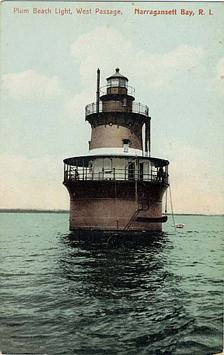
Building: Plum Beach Light
Country: United States of America
Year built: 1899
This article is about a lighthouse in Rhode Island. For the range lights in Wisconsin, see Plum Island Range Lights . For the lighthouse in New York State, see Plum Island Light . Lighthouse Plum Beach Light Plum Beach Light ca. 1910 Location Narragansett Bay north of the Jamestown Verrazzano Bridge Coordinates 41°31′49″N 71°24′19″W / 41.5303°N 71.4052°W / 41.5303; -71.4052 Tower Constructed 1897 Foundation Iron caisson Construction Cast iron/concrete Height 16 m (52 ft) Shape conical "sparkplug" tower Heritage National Register of Historic Places listed place Light First lit 2003 Deactivated 1941 ( 1941 ) Focal height 16.5 m (54 ft) Characteristic Fl W 5s Plum Beach Lighthouse U.S. National Register of Historic Places MPS Lighthouses of Rhode Island TR NRHP reference No. 88000281 Added to NRHP March 30, 1988 Plum Beach Light (Lighthouse), built in 1899, is a sparkplug lighthouse in North Kingstown, Rhode Island . The lighthouse was built using pneumatic caisson engineering.  A granite base was added in 1922. The light was deactivated in 1941 when the first Jamestown Bridge was built.   The light became dilapidated until 1999 when the Friends of Plum Beach Lighthouse received ownership of the lighthouse.  The lighthouse is now listed on the National Register of Historic Places . In 2003 the Plum Beach Lighthouse's exterior was completely restored and its beacon re-activated soon after; it is now licensed as a Coast Guard Private Aid to Navigation. The Friends of the Plum Beach Lighthouse designed, submitted and introduced an official License Plate to be distributed to any Rhode Island private passenger registration. The extremely popular plates have sold over 7000 sets since they were released in July 2010. History Lighthouse Construction Construction started on Plum Beach Lighthouse in 1896. It was built using a pneumatic caisson. The lighthouse’s foundation was built on shore and towed to its present location and sunk to the bottom. Once the foundation settled on the bottom, the water was pumped out and filled with air. Workers went into it and dug the dirt at the bottom of the foundation. As they removed the dirt, the foundation sunk lower in to river bottom.  A core sample taken during construction discovered a seven-foot layer of quicksand at the depth the foundation was going to bottom out. Construction was stopped because the foundation had to be heightened to get past the quicksand. This required additional funding. The foundation was covered with a wooden peaked roof. A red light was placed on the unfinished foundation in 1897. Congress appropriated $9,000 in 1898 to finish it. Work was restarted in April 1899 and was finished in June 1899.  It was first lighted on July 1, 1898. Abandonment and declining condition The Jamestown Bridge was completed in 1940, and the lighthouse soon became obsolete. In 1941, The Coast Guard officially extinguished the light on 1 May 1941. Shortly after the lighthouse was put up for bid, with the Coast Guard giving preference to those willing to demolish or move the lighthouse within 90 days. When no bids were offered, the structure was abandoned. During the following period of disuse, the lighthouse's windows and doors disappeared, and pigeons claimed it as their home. Soon, a thick layer of guano covered the floors of the lighthouse, and was no longer safe for unprotected human contact. In 1971 and 1972,  a University of Rhode Island professor and graduate student began making weekly visits to the lighthouse to conduct studies on the pigeons. To protect themselves from the guano, the URI experimenters wore masks and other protective clothing. In 1971, the professor and student discovered a natural population control system used by the pigeons, in which the birds abandoned approximately 40% of their eggs each year to keep the number of births each year nearly the same. The next year, the researchers removed 20% of the eggs, and the pigeons compensated by abandoning many fewer eggs. Painting efforts and lawsuit Little was done to protect the lighthouse until the mid 1970s when an attempt was made to paint the structure. Because of the amount of bird droppings in the building, the painting effort ceased after one of the workers became ill from the effects of the guano. After years of ownership squabbles between the Coast Guard and the State of Rhode Island, with neither side wanting to cover the maintenance costs, the dispute was finally settled when James Osborn, a painter who had worked at the lighthouse in the 1970s, sued the state in 1984 for $500,000 as compensation for a rare disease called histoplasmosis he contracted from all the dried guano in the lighthouse. In 1998, after much time the case spent bouncing back and forth between Rhode Island's Supreme and Superior Courts, the courts decided the state owned the structure, and the state paid Osborn $42,000 three months later. Private ownership and restoration In 1988, a private company attempted to purchase the lighthouse and move it to a Quincy, Massachusetts, condominium development, where they would convert it to a lighthouse history museum. When this plan was made public, Portsmouth, Rhode Island resident Shirley Silvia, organized the Friends of Plum Beach Lighthouse, a nonprofit organization, with the purpose of purchasing the lighthouse, restoring it, and preserving it in its original condition and location. However, neither group was able to buy the structure due to the disputed ownership which had not yet been decided by courts. When the State of Rhode Island was given the deed to the property in 1999, they gave ownership to the Friends of Plum Beach Lighthouse. In a ceremony held at Plum Beach, the Friends' President and founder Shirley Silvia accepted the deed from DEM Director Jan Reitsma. Also in attendance were board members Dot and George Silva, and Friends vice-president Alda Kaye. In the same year, the Friends received a $500,000 grant to restore the tower under the Transportation Act for the 21st Century. In 2000, after visiting the site, the Newport Collaborative Architects gave an estimate of $955,000 to restore the entire exterior and interior of the lighthouse. In October 2009, the Friends of Plum Beach Lighthouse received approval to offer license plates featuring an image of the lighthouse. Proceeds from the sale of the plates would be used to maintain the lighthouse, but an initial order of 900 plates was required. The Friends were able to surpass the minimum order in just eight weeks of sales, and since then over 10,000 have been sold. Revenue from the plates was used to repaint the lighthouse in 2010 and 2017. List of keepers and assistants Keeper years First Assistant years Joseph L. Eaton 1897–1899 Arthur W. White 1899–1901 Judson G. Allen 1899–1904 John D. Davies 1901 Andrew F. Smith 1901–1905 1901–1905 George Ehrhardt 1904–1911 James Joseph Bryan 1905 James Edward Creed 1905–1907 Walter Coppage 1907 Reuben W. Phillips 1907–1908 George A. Brown 1908 J. H. Royle 1908 Alfred Nelson 1909 Arthur J. Baldwin 1910 Benjamin G. Barber 1910–1911 George Troy 1911–1913 George Doige 1911–1912 James H. Bentley 1913 Charles L. Orsmby 1913–1935 John A. Miller 1914–1916 John H. Boldt 1916 Edward Grime 1916–1917 George M. Wright 1918 Dosty Robarge 1919–1929 Reuben W. Phillips 1930–1935 Reuben W. Phillips 1935–1938 John. O. Ganze 1935–1941 unknown 1938–1941 Gallery U.S. Coast Guard photo Viewed from a boat, 2007 Viewed from a boat, 2007 See also National Register of Historic Places listings in Washington County, Rhode Island Notes